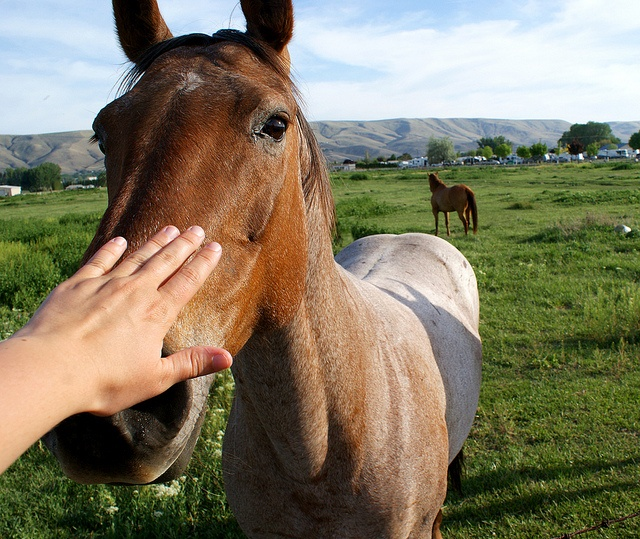
A person petting the face of a brown and white horse.
A hand reaches out to pet a horse's nose.
A person is petting a horse on his nose and in the background is another horse.
A close up of a person touching the nose of a horse.
A brown horse is being petted on the nose.